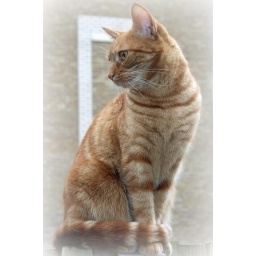
City Cat.&lt;i&gt;Urban environment. Lucky cat on 'his' garden wall surrounded by appartments and hotels.&lt;/i&gt;Test of 430 flash unit